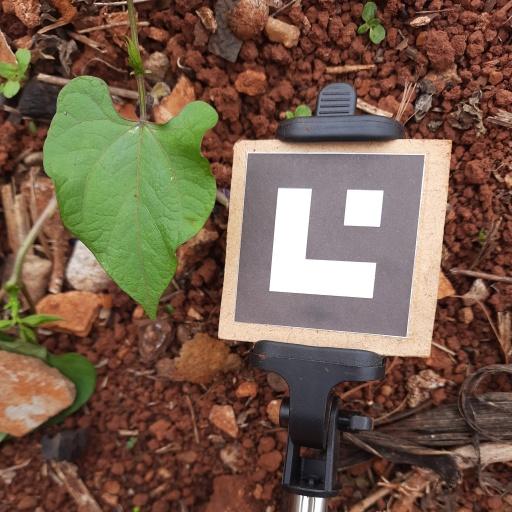
Observations: wavy surface, no eating holes, under shade